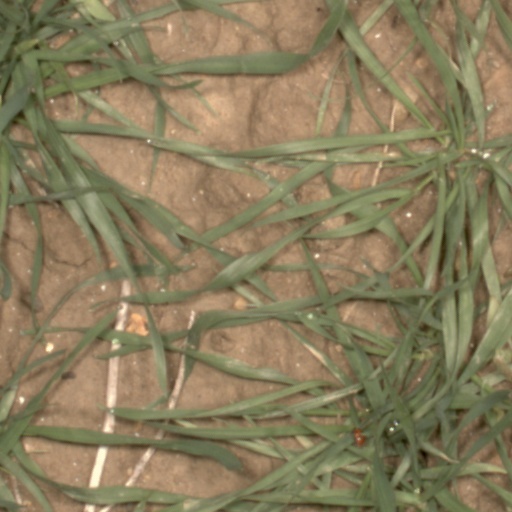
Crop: wheat